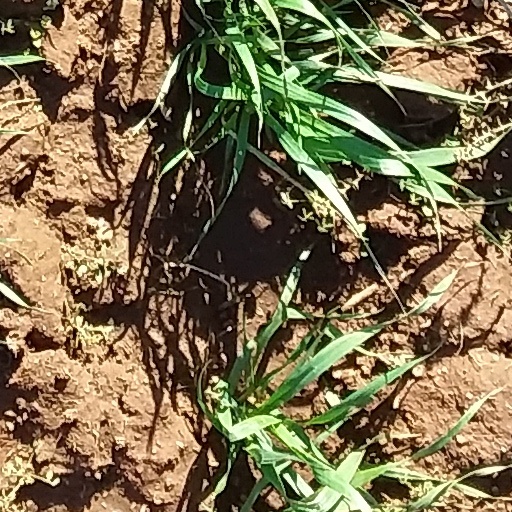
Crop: wheat